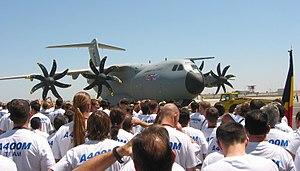
Le premier Airbus A400M, entouré des employés d'EADS, durant la première présentation mondiale de l'avion (roll-out), célébrée à Séville le 26 juin 2008.